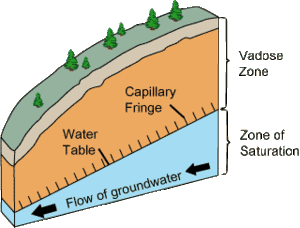
La nappe phréatique est une nappe d'eau que l'on rencontre à faible profondeur. Elle alimente traditionnellement les puits et les sources en eau potable. C'est la nappe la plus exposée à la pollution en provenance de la surface.
La frange capillaire est, en géologie, la zone de transition entre une zone saturée et une zone non-saturée.
La zone vadose ou zone non saturée du sol est la partie du sol ou du sous-sol située à l'interface entre atmosphère-pédosphère et la nappe phréatique. Dans cette zone, les pores du sol sont partiellement remplis d'eau et de gaz, contrairement à la zone saturée en eau, dans laquelle la totalité du système poreux est rempli d'eau.